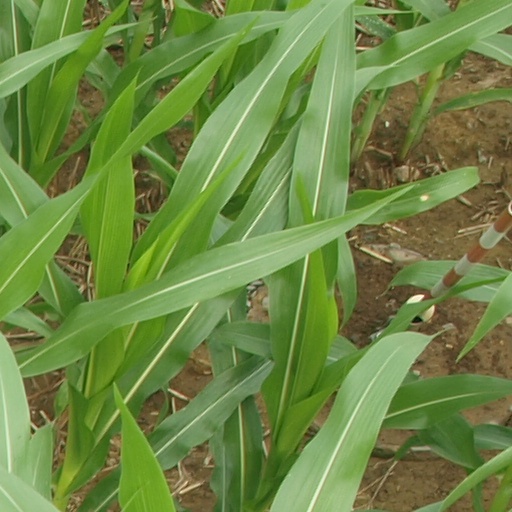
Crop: maize; corn